Abraham of Angamaly

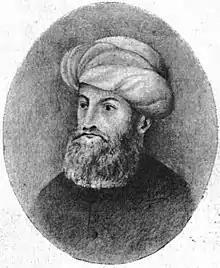
Patriarch Abdisho IV Maron

Mar Abraham reached Goa in 1568. In spite of the express approbation by Pope Pius IV (1565), he was not welcomed by the Portuguese viceroy in India and was arrested a second time. Mar Abraham was detained in a convent, but escaped and entered Malabar. His arrival was a surprise and a joy to the people. He kept out of the reach of the Portuguese, living among the churches in the hilly parts of the country. In time he was left in peaceful occupation. As is usual in such cases the old tendencies assumed once more their ascendency, and he returned to his teaching and practices, Complaints were made by Jesuits; Rome sent warnings to Abraham to allow Catholic doctrine to be preached and taught to his people. At one time he took the warning seriously to his heart. In 1583, Alessandro Valignano, Visitor of the Jesuit missions, devised a means of forcing a reform. He persuaded Mar Abraham to assemble a synod, convening the clergy and the chiefs of the laity. He also prepared a profession of faith which was to be made publicly by the bishop and all present. Moreover, urgent reforms were sanctioned and agreed to. A letter was sent by Pope Gregory XIII on 28 November 1578, laying down what Abraham had to do for the improvement of his diocese; after the synod, Abraham sent a long letter to the pope in reply, specifying all that he had been able to do by the aid of the Fathers. This is called the first attempts to latinize the Syrians of the Church. It was formal and public, but the liturgical books were not changed nor attempts to latinize the Syrian Church was much successful.